Tom Davies (footballer, born 1998)

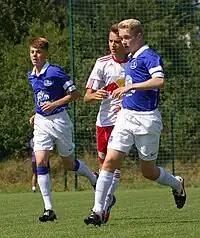
Davies (right) playing for Everton in 2013.

Davies is an academy graduate of Everton, having joined the club at the age of eleven. He became a first-year scholar ahead of the 2014–15 season and was promoted to the under-21s at the end of that campaign. Davies continued to play regularly for the under-21s the following season and signed his first professional contract on 30 September 2015.